Thomas C. Jerdon

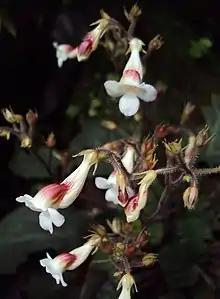
"Jerdonia indica"

Other works included "The Game Birds and Wildfowl of India" (1864) and "Mammals of India" (1874). He had a wide interest in natural history and his studies include descriptions of plants, ants, amphibians, reptiles, birds as well as mammals. Jerdon was instrumental in the birth of "The Fauna of British India, Including Ceylon and Burma" series. The need for a work on the Indian fauna was felt and it was finally approved by the Secretary of state and was placed under the editorship of W. T. Blanford.